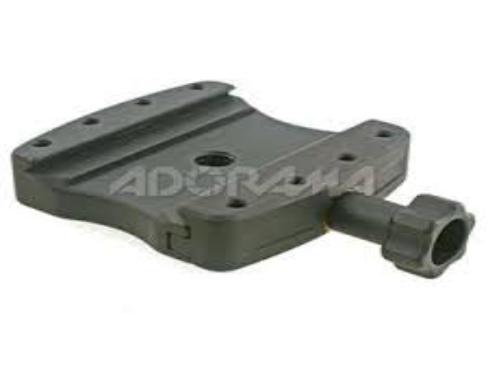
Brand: Acratech
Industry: Others